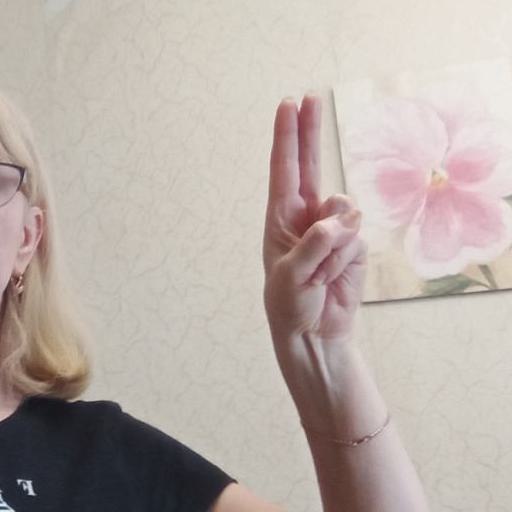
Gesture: two_up